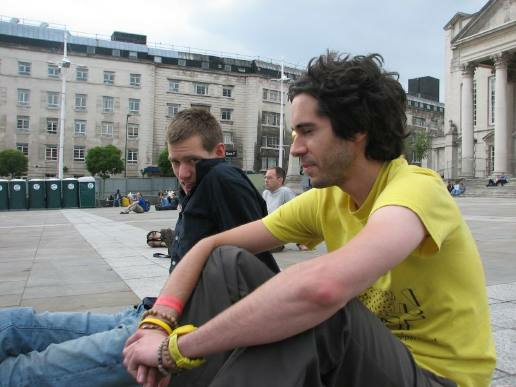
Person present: Yes